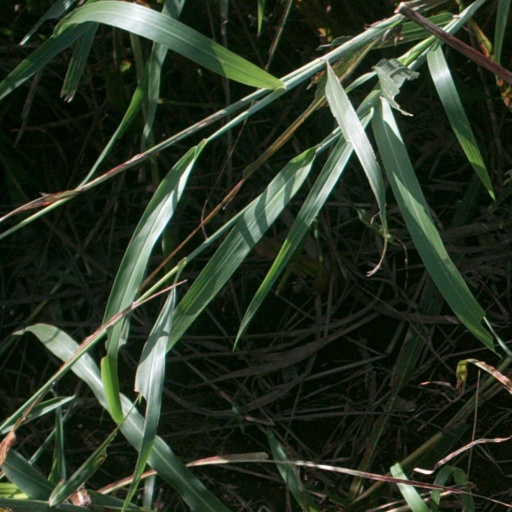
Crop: sorghum